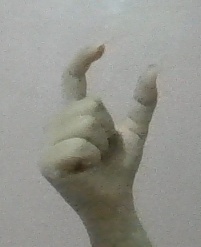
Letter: nun